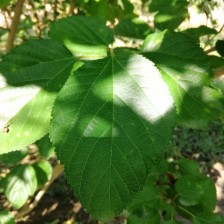
Variety: WhiteKing